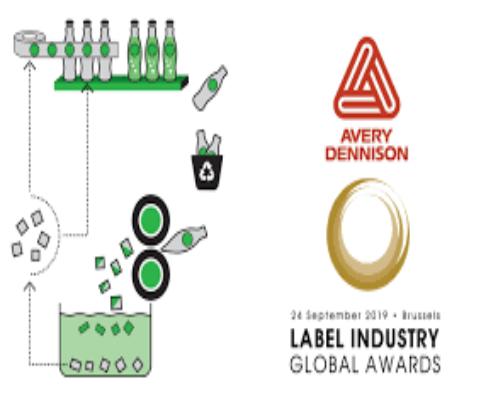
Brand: avery dennison-1
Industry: Others